Stephen Báthory (1555–1605)

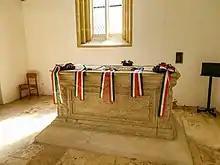
Sarcophagus of István Báthori in the reformed church of Nyírbátor

Stephen Báthory of Ecsed (1555 – 25 July 1605) was judge royal of the Kingdom of Hungary from 1586 to 1605.